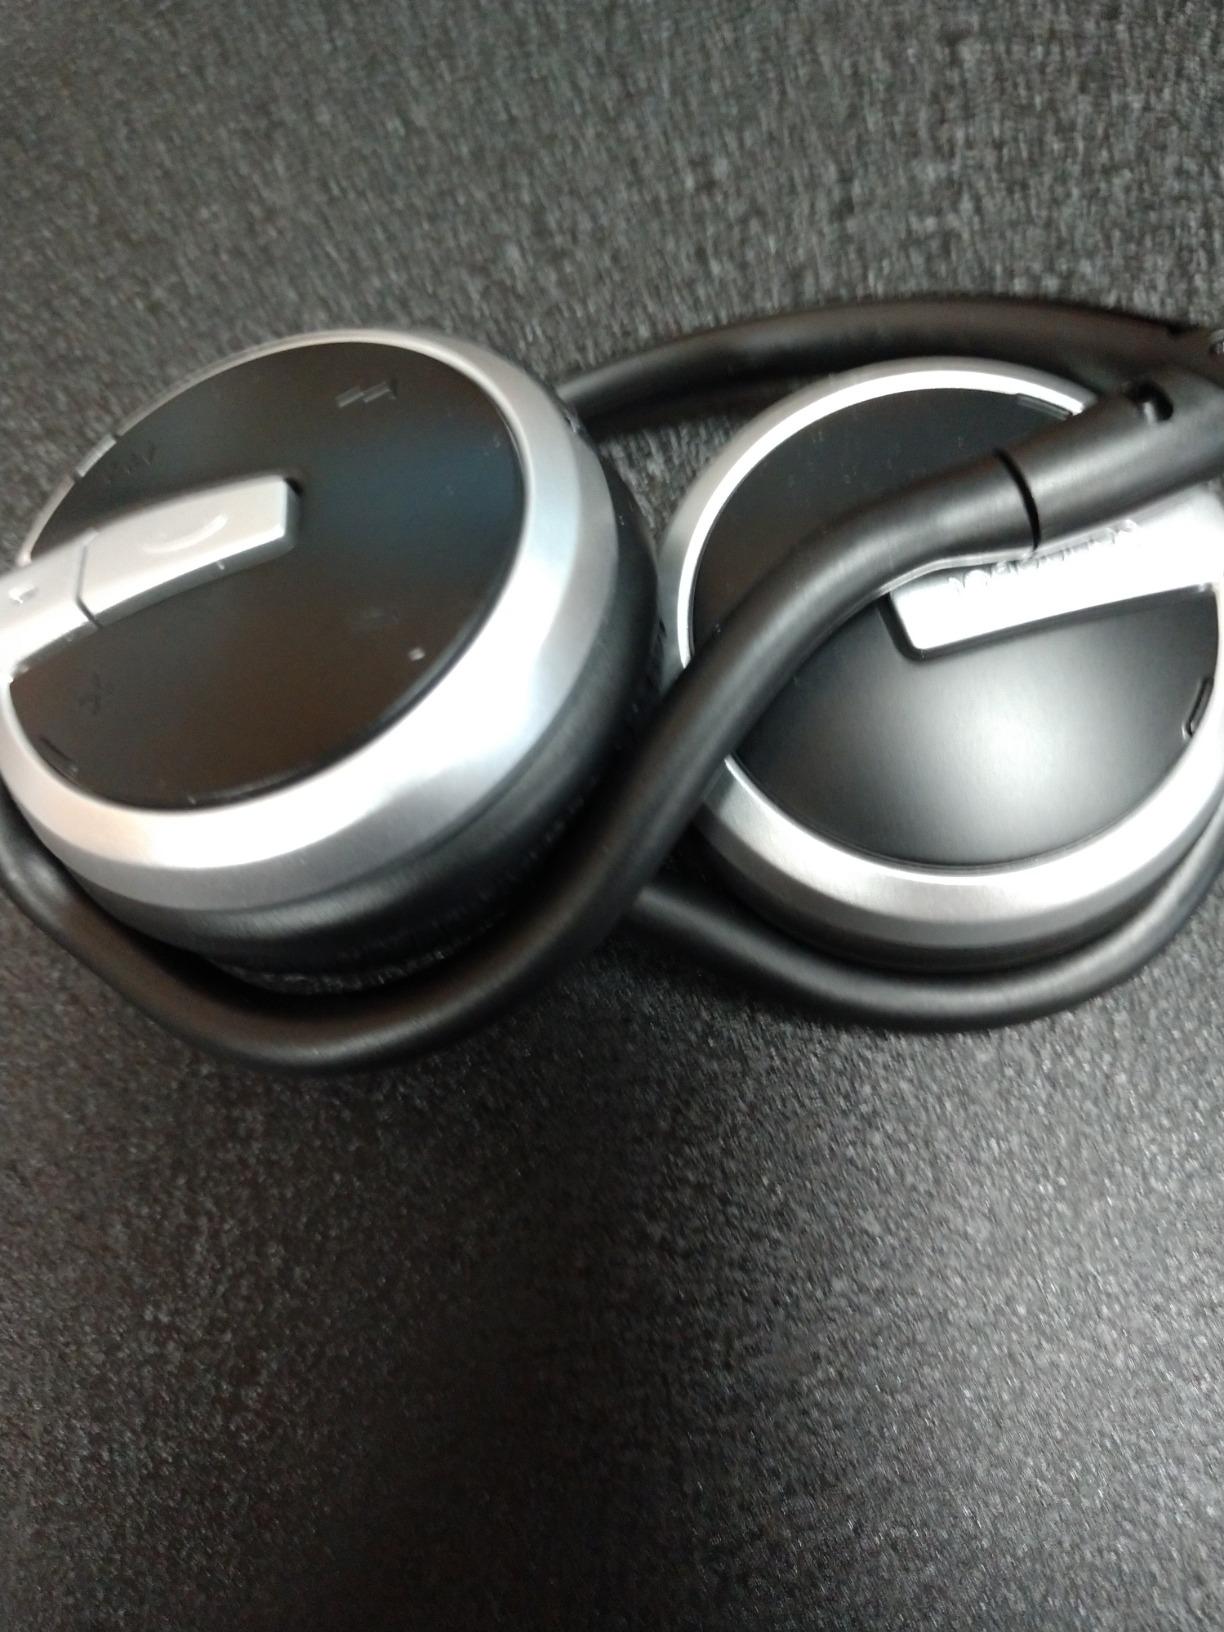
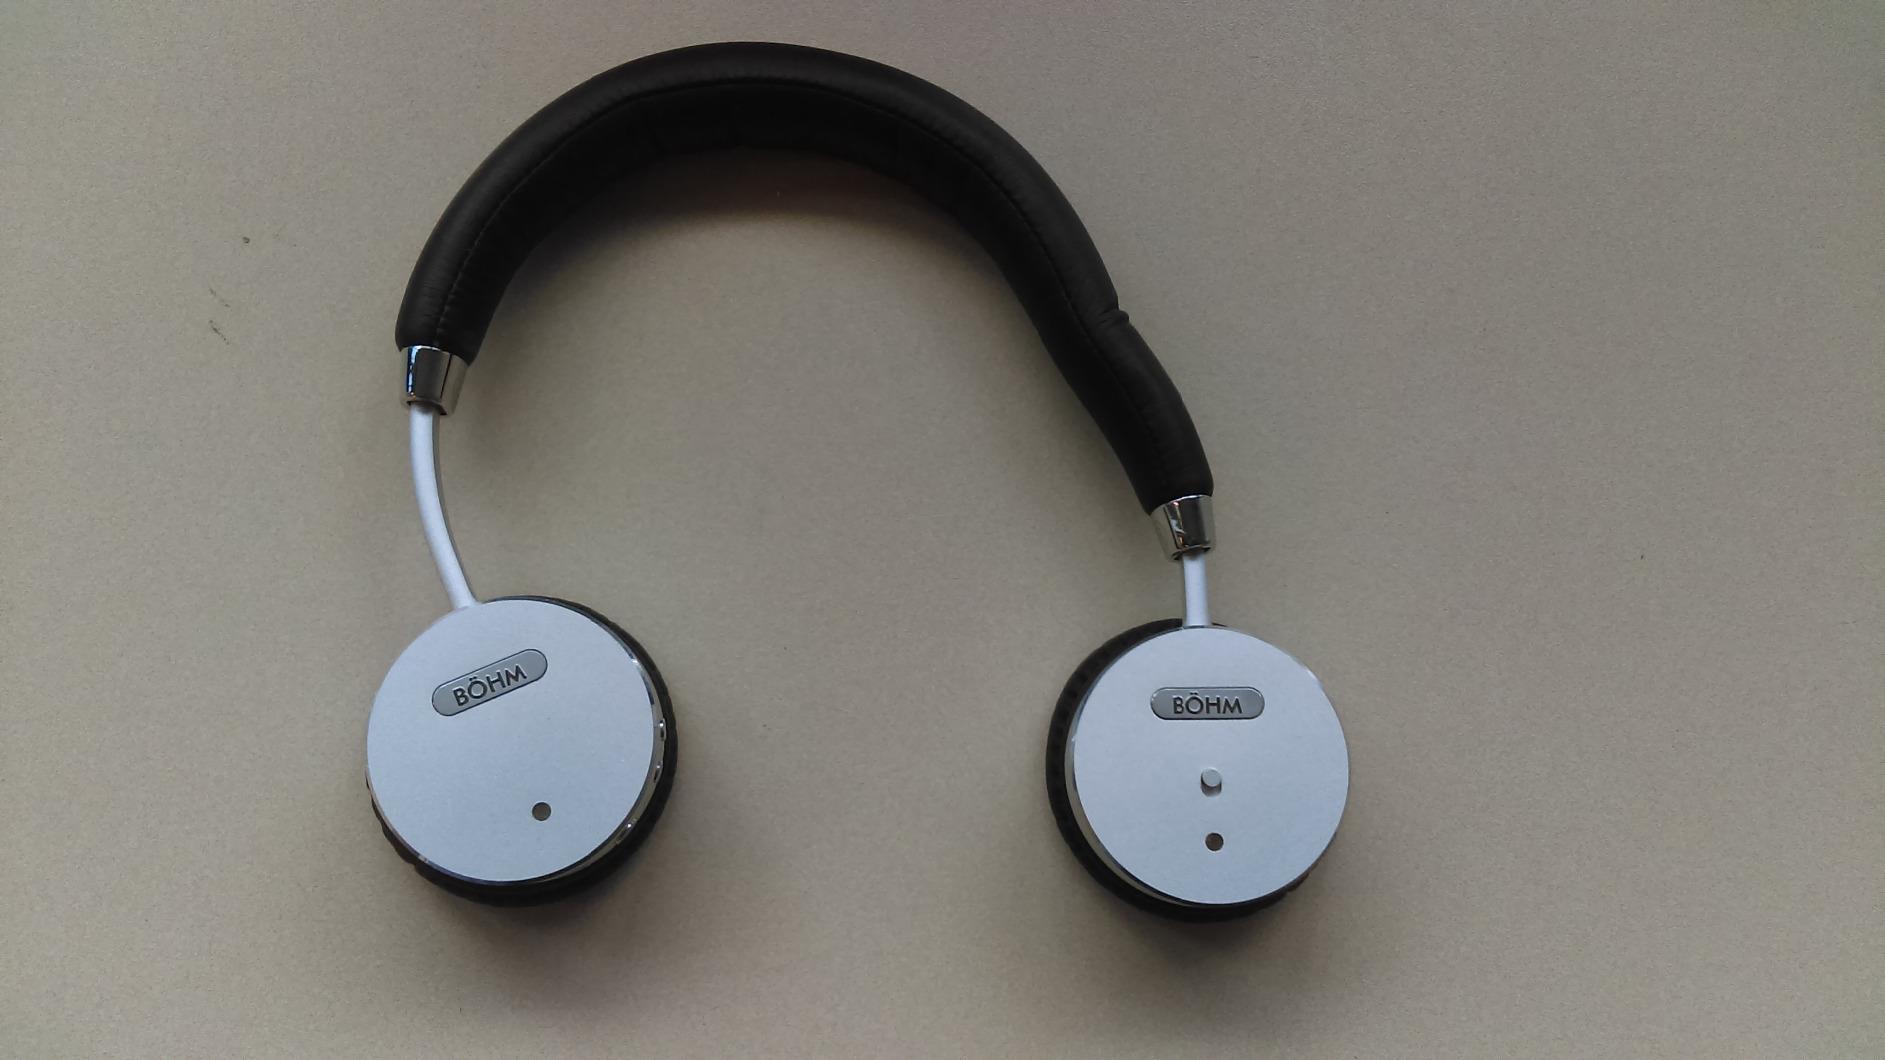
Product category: headphones
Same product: no